Khairatabad Ganesh

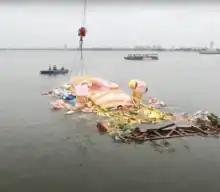
The 2019 idol being immersed in the Hussain Sagar lake

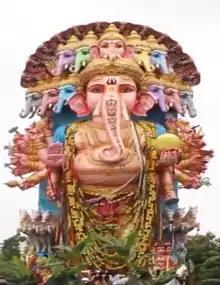
2019's Khairatabad Ganesh idol was the tallest in India.

A high idol of the Hindu deity Ganesha was first established in 1954 at Khairatabad locality in Hyderabad to commemorate the festival of Ganesh Chaturthi. It was started by Singari Shankaraiah, Indian independence movement activist and former corporator, who was inspired by Bal Gangadhar Tilak's call in 1893 to celebrate the festival as a mark of unity.